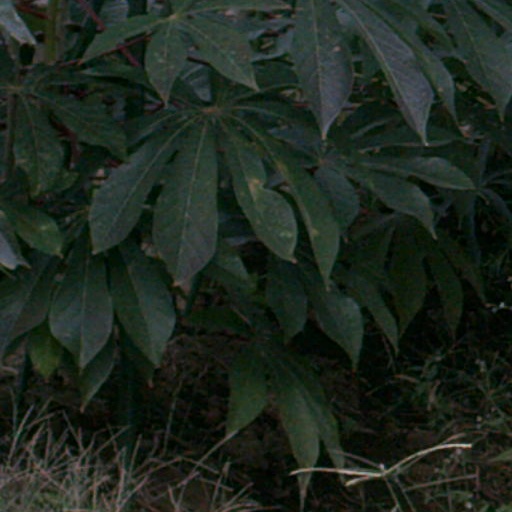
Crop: cassava